Fifty-Fifty (1916 film)

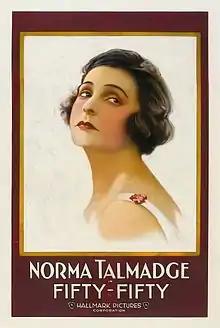
Movie poster

Fifty-Fifty is an American silent drama film directed by Allan Dwan whose story was adapted for the screen by Robert Shirley. The Fine Arts Film Company production was made under the aegis of Triangle Film Corporation which released it on October 22, 1916. The leading roles are played by Norma Talmadge, J. W. Johnston, and Marie Chambers. A print of the film is in the George Eastman House Motion Picture Collection.